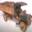
Label: truck